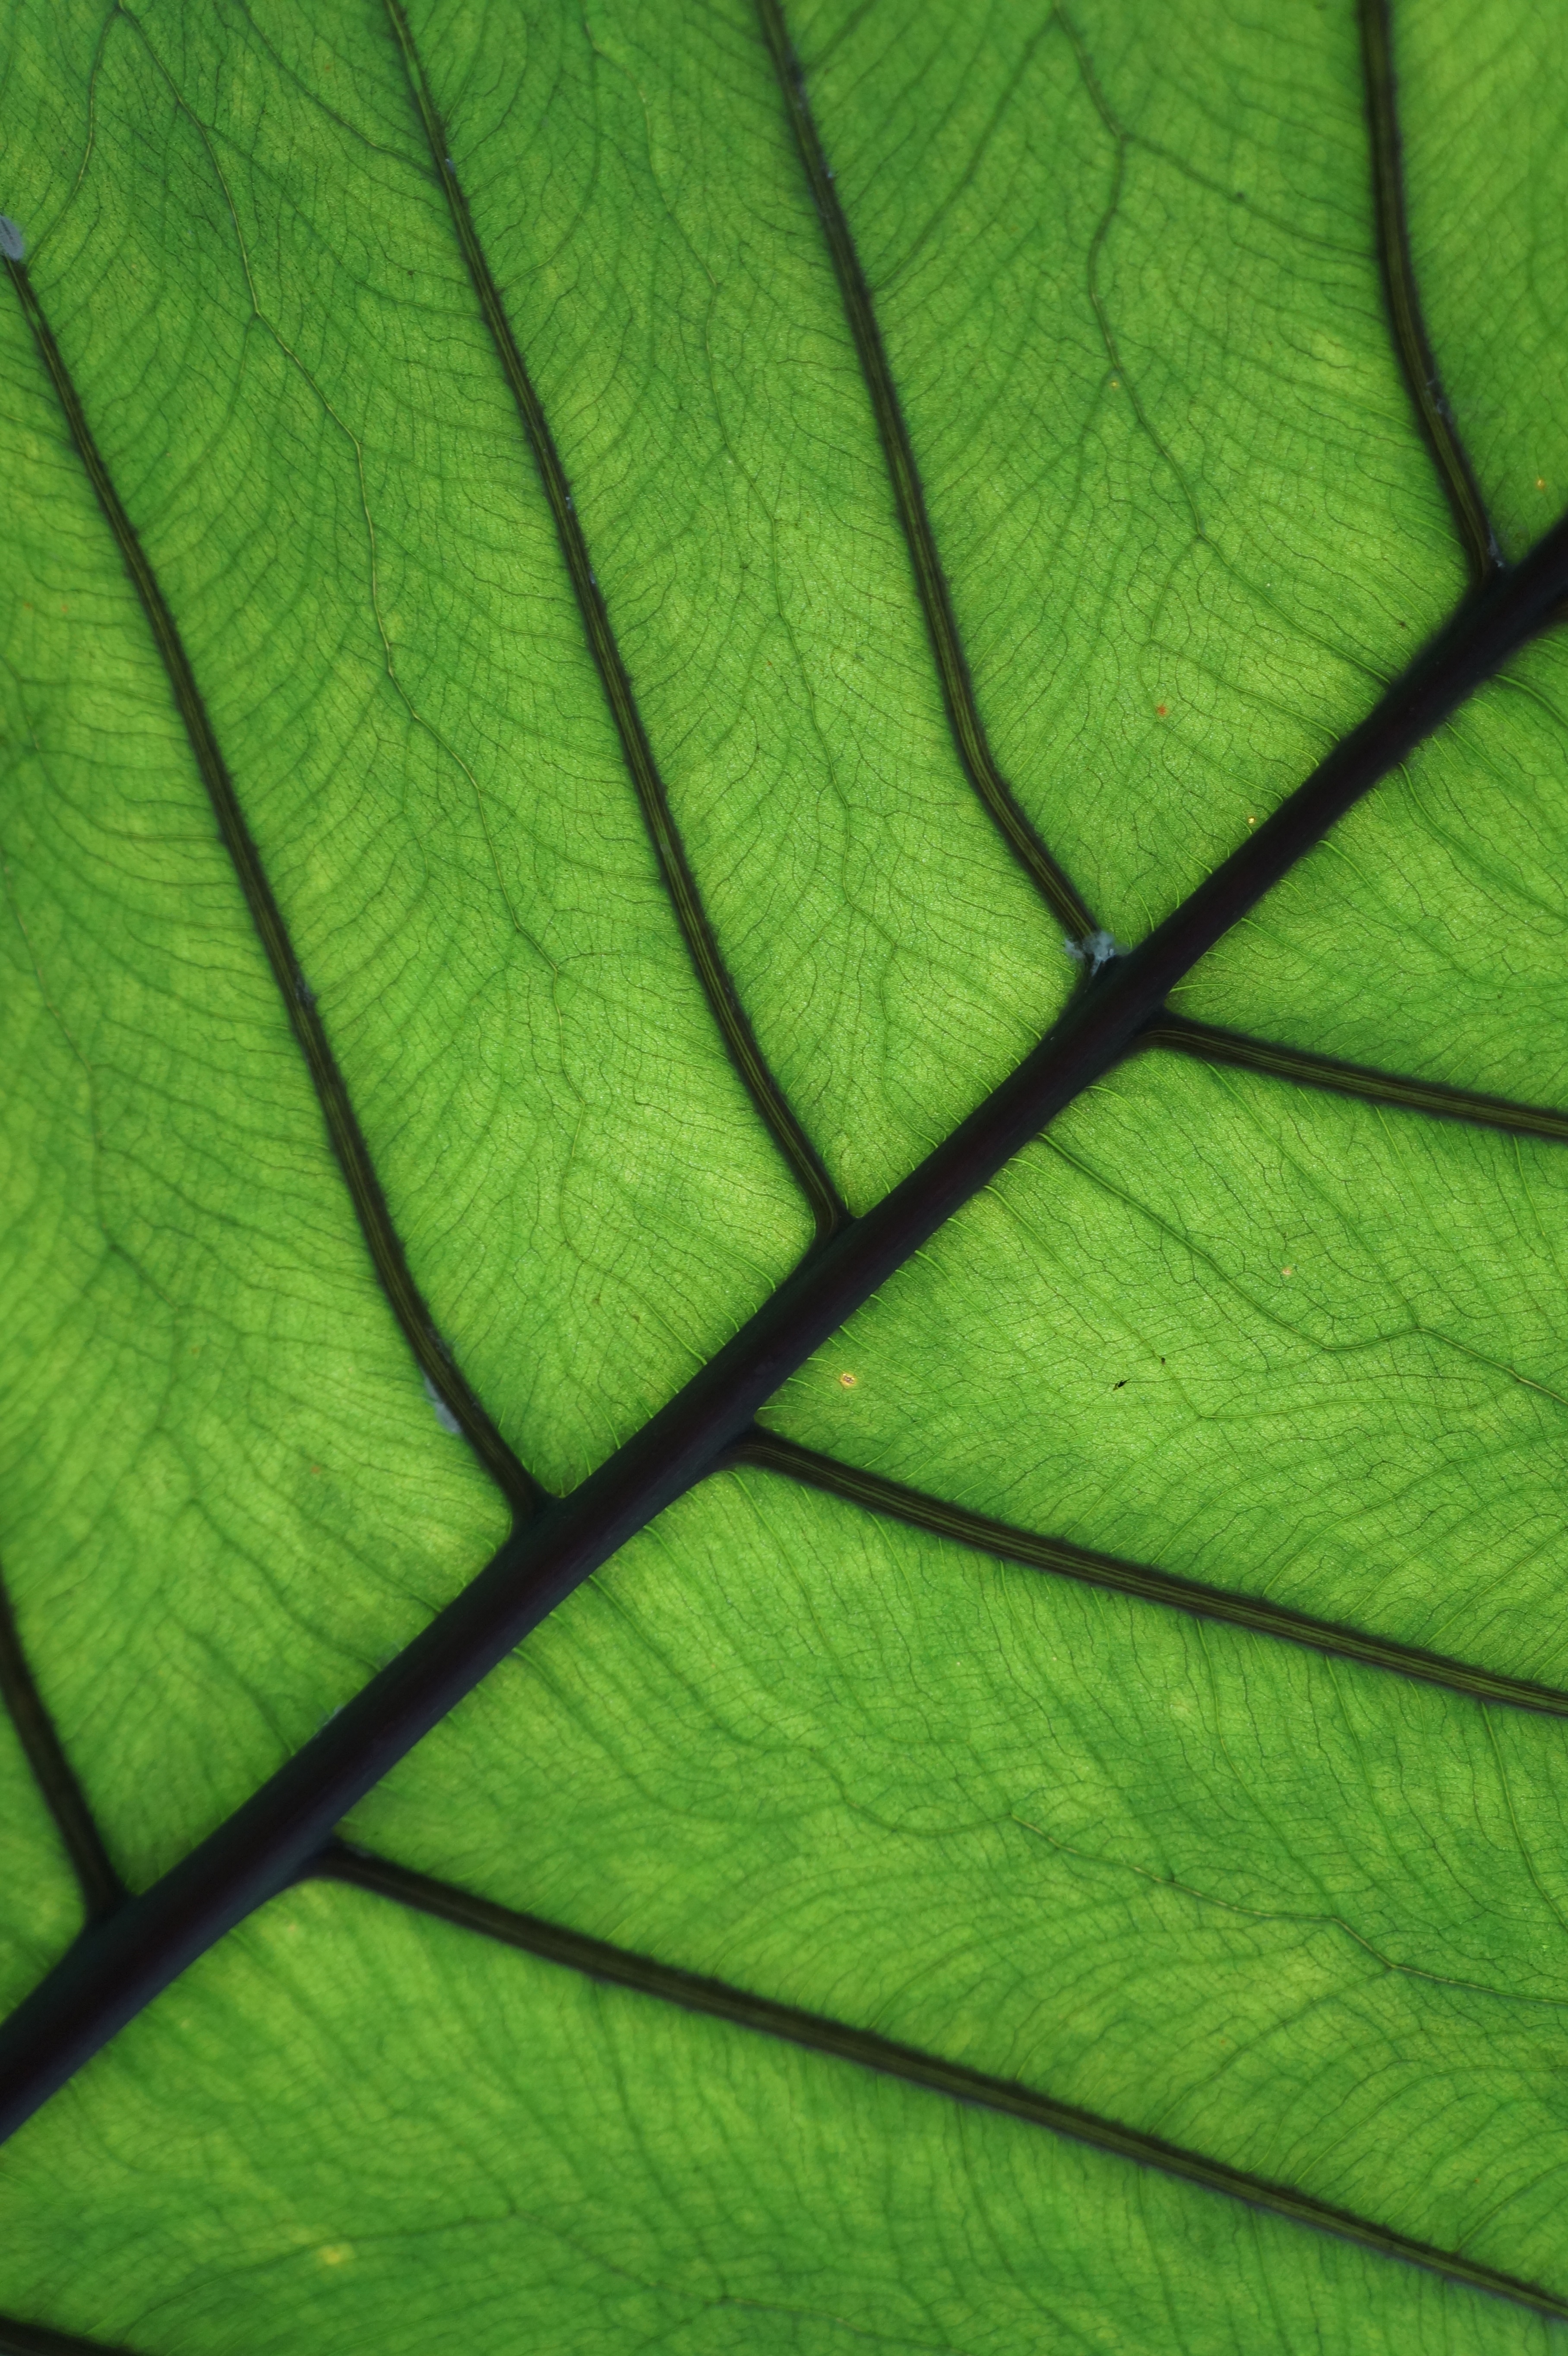
nature, grass, branch, plant, texture, leaf, flower, line, green, palm, tropical, botany, close, circle, leaves, net, light and shadow, section, back light, plant stem